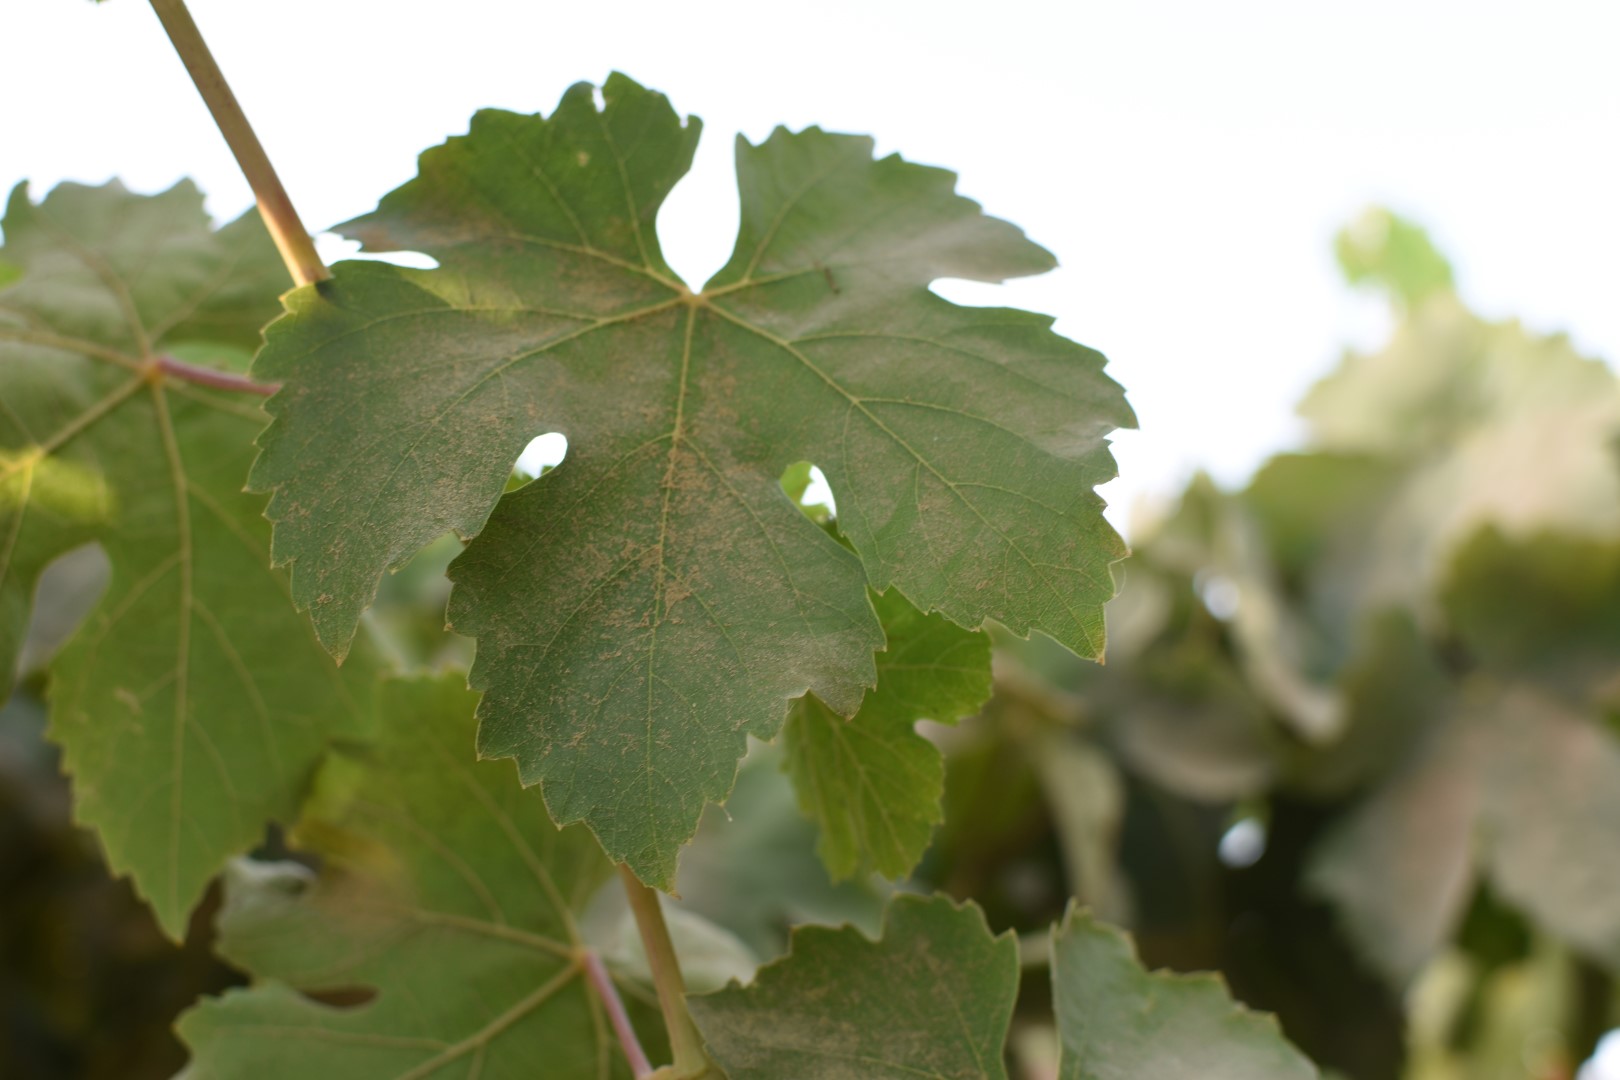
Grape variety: Thompson Seedless